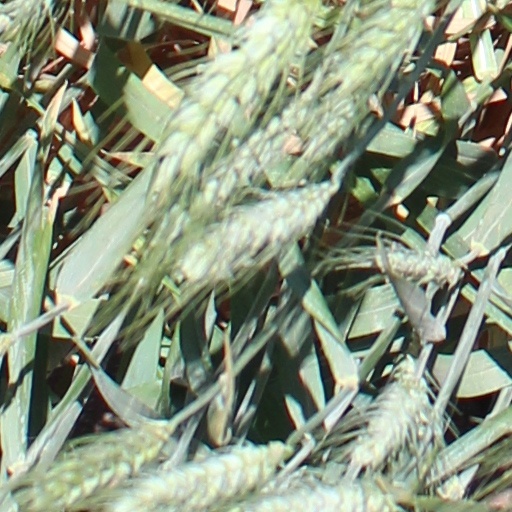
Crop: wheat